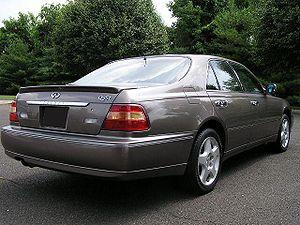
Les berlines Q45 étaient le fleuron de la gamme Infiniti jusqu'en 2006. C'est avec ce modèle que la marque est apparue en 1989 en Amérique du Nord. Inspirée des plus grosses berlines de la gamme japonaise de Nissan : la Nissan President, puis la Cima, elles étaient uniquement disponibles avec un V8 pour concurrencer les Cadillac, Lincoln, Lexus et autres Mercedes et BMW.